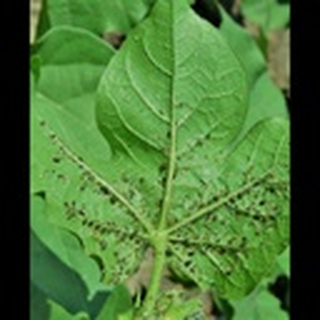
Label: cotton_aphids